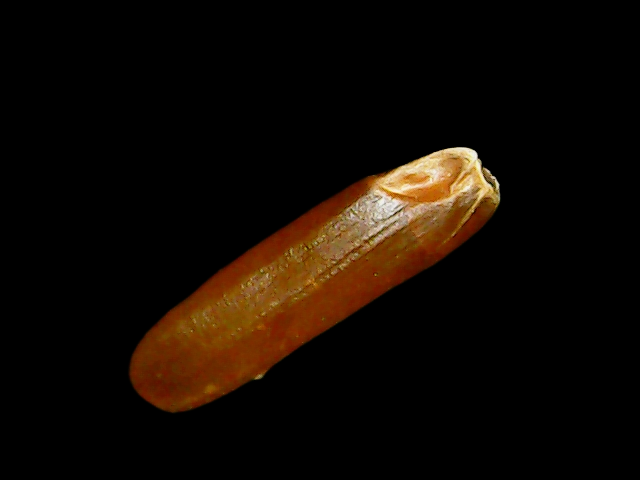
Rice variety: Binadhan20